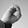
ASL letter: O